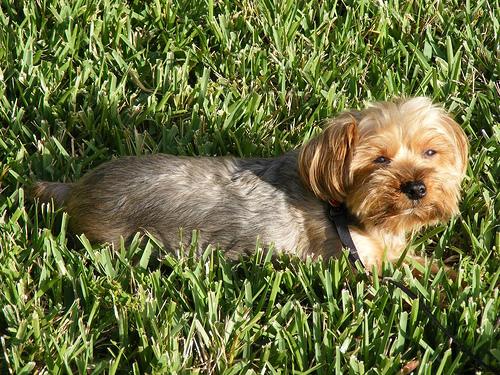
Breed: yorkshire terrier